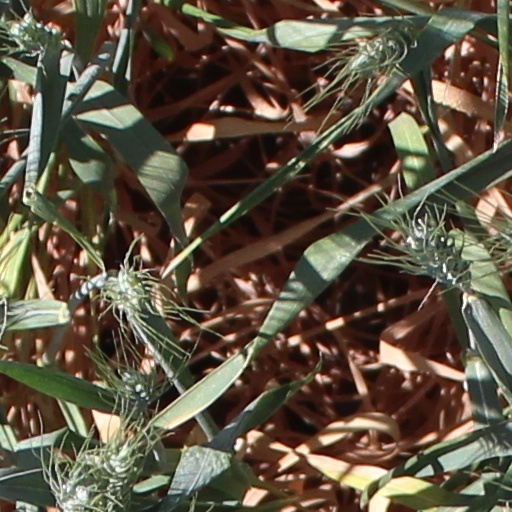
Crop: wheat